Fortunato Abat

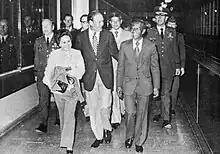
Abat (right) and his wife (left) in 1978

Abat entered the Philippine Military Academy right after finishing his high school diploma, and graduated in the Class of '51, and was commissioned as 2nd Lieutenant in the Philippine Army. Along with 2nd Lieutenant Fidel V. Ramos, Abat joined the Philippine Expeditionary Forces to Korea (PEFTOK), where he served with distinction under the United Nations flag.